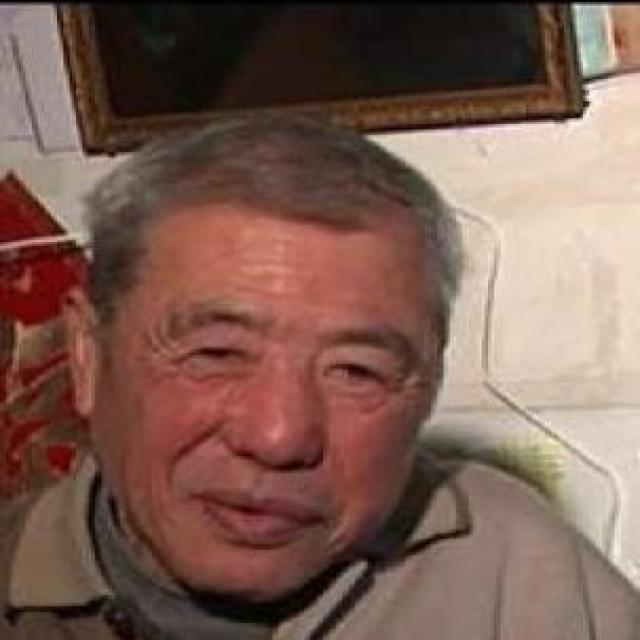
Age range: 65+